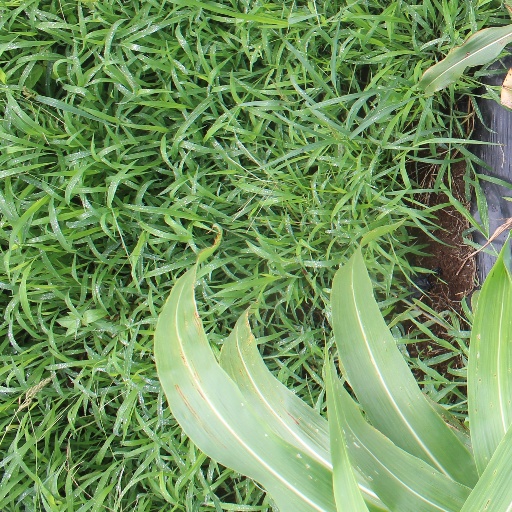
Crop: sorghum